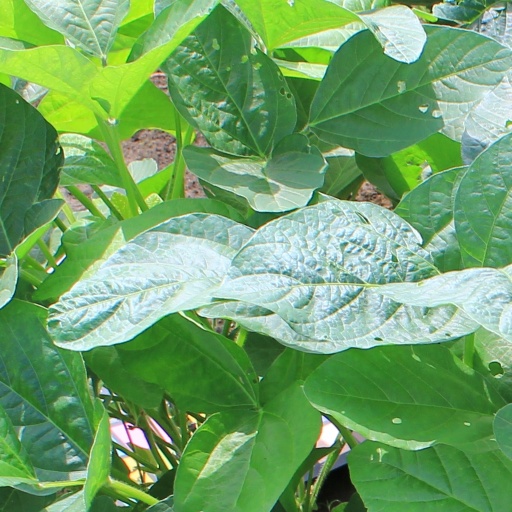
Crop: soybean